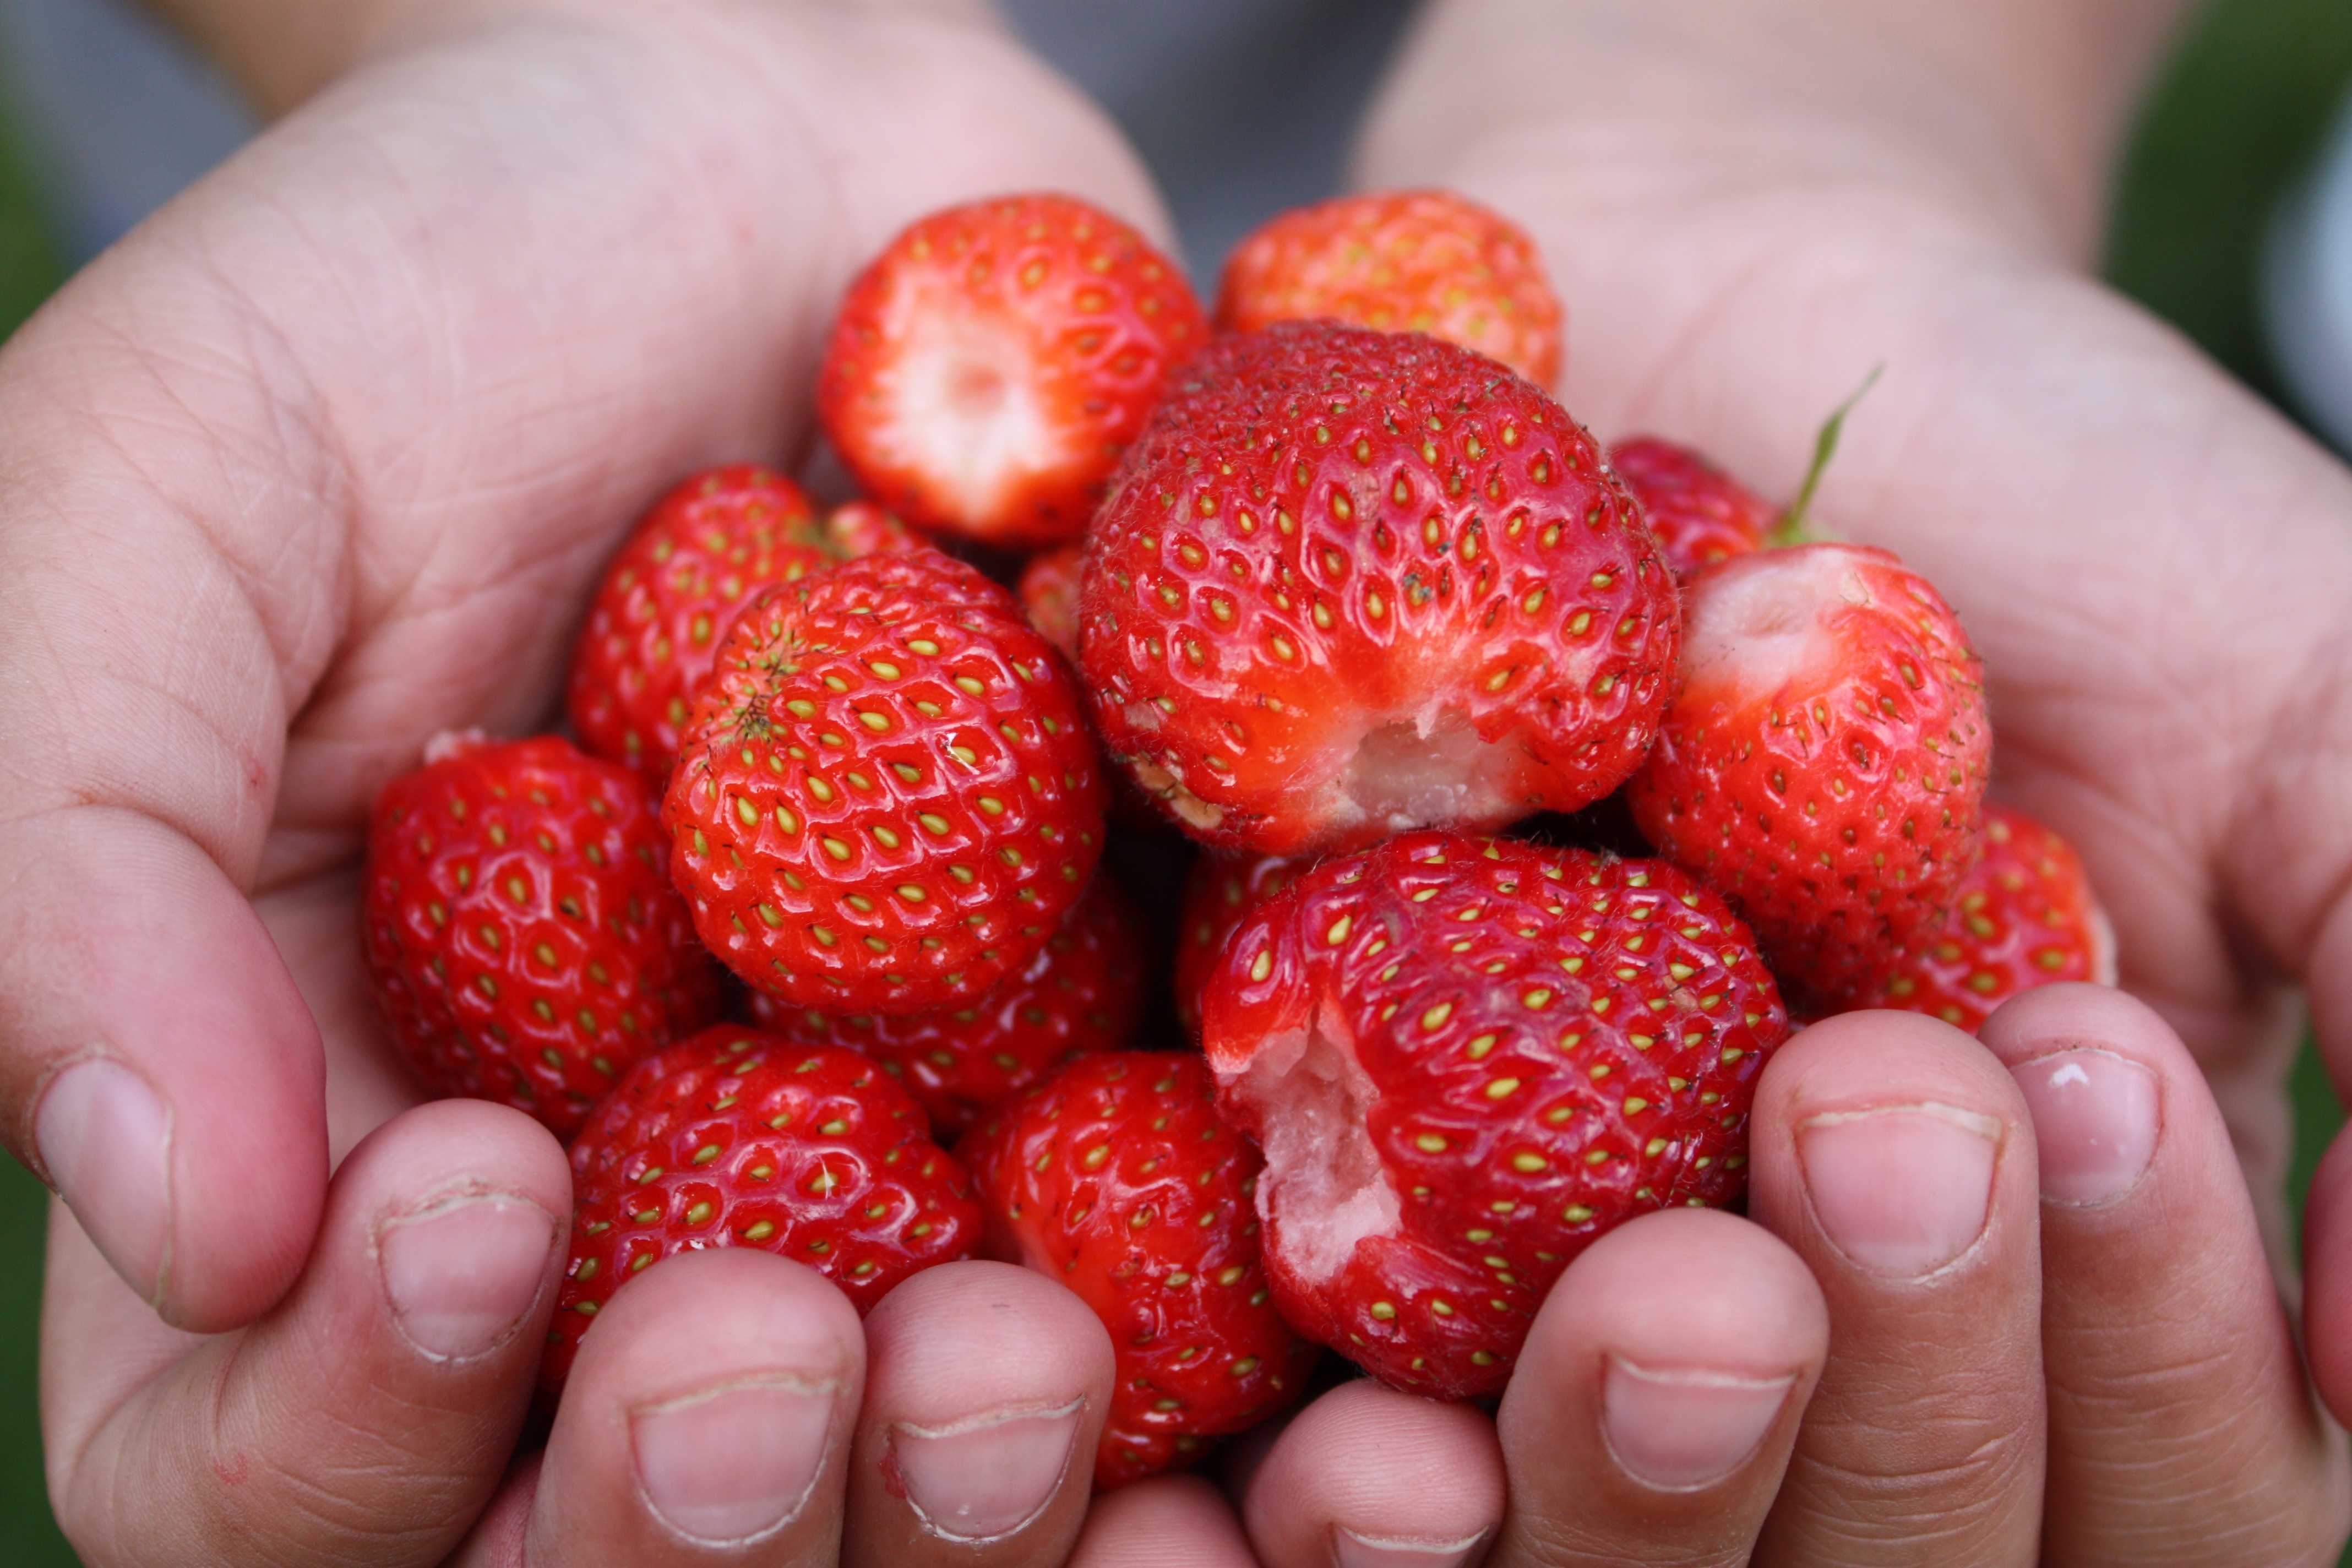
plant, fruit, food, red, produce, strawberry, strawberries, flowering plant